Johannes van Heeck

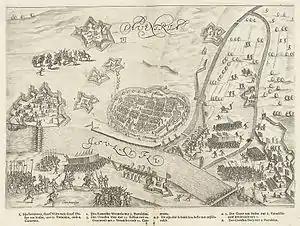
The siege of Deventer in 1591

Johannes van Heeck, (Deventer 2 February 1579 – presumably Sant'Angelo Romano c.1620), (also known as Johann Heck, Joannes Eck, Johannes Heckius, Johannes Eckius and Giovanni Ecchio) was a Dutch physician, naturalist, alchemist and astrologer. Together with Prince Federico Cesi, Anastasio de Filiis and Francesco Stelluti, he was one of the four founding members of the Accademia dei Lincei, the first learned society dedicated to understanding of the natural world through scientific enquiry.